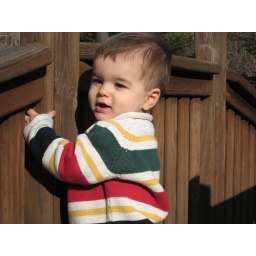
Posing on the bridge in front of the house